Tryton

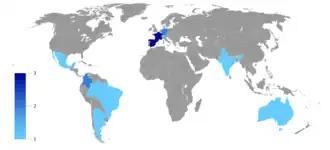
Worldwide distribution of service companies that are part of the federation of the Tryton project

In contrast to their parent project and other open-source business software, the Tryton founders avoided creating a partner network, which tends to generate opposition and duality between the partners and the community of volunteers. They followed the PostgreSQL example where the project is driven by a federation of companies. As of August 2015, Tryton is supported by 17 of such companies, which are distributed globally as follows: France 3, Spain 3, Colombia 2, Germany, 2, Argentina 1, Australia 1, Belgium 1, Brazil 1, India 1, Mexico 1, Switzerland 1.